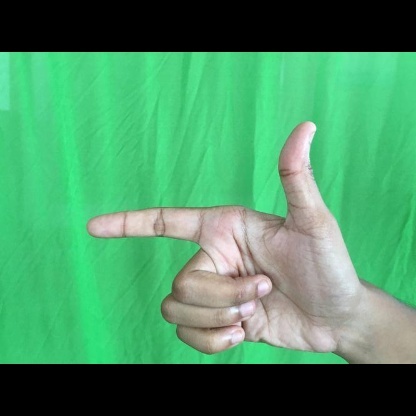
Mudra: Chandrakala